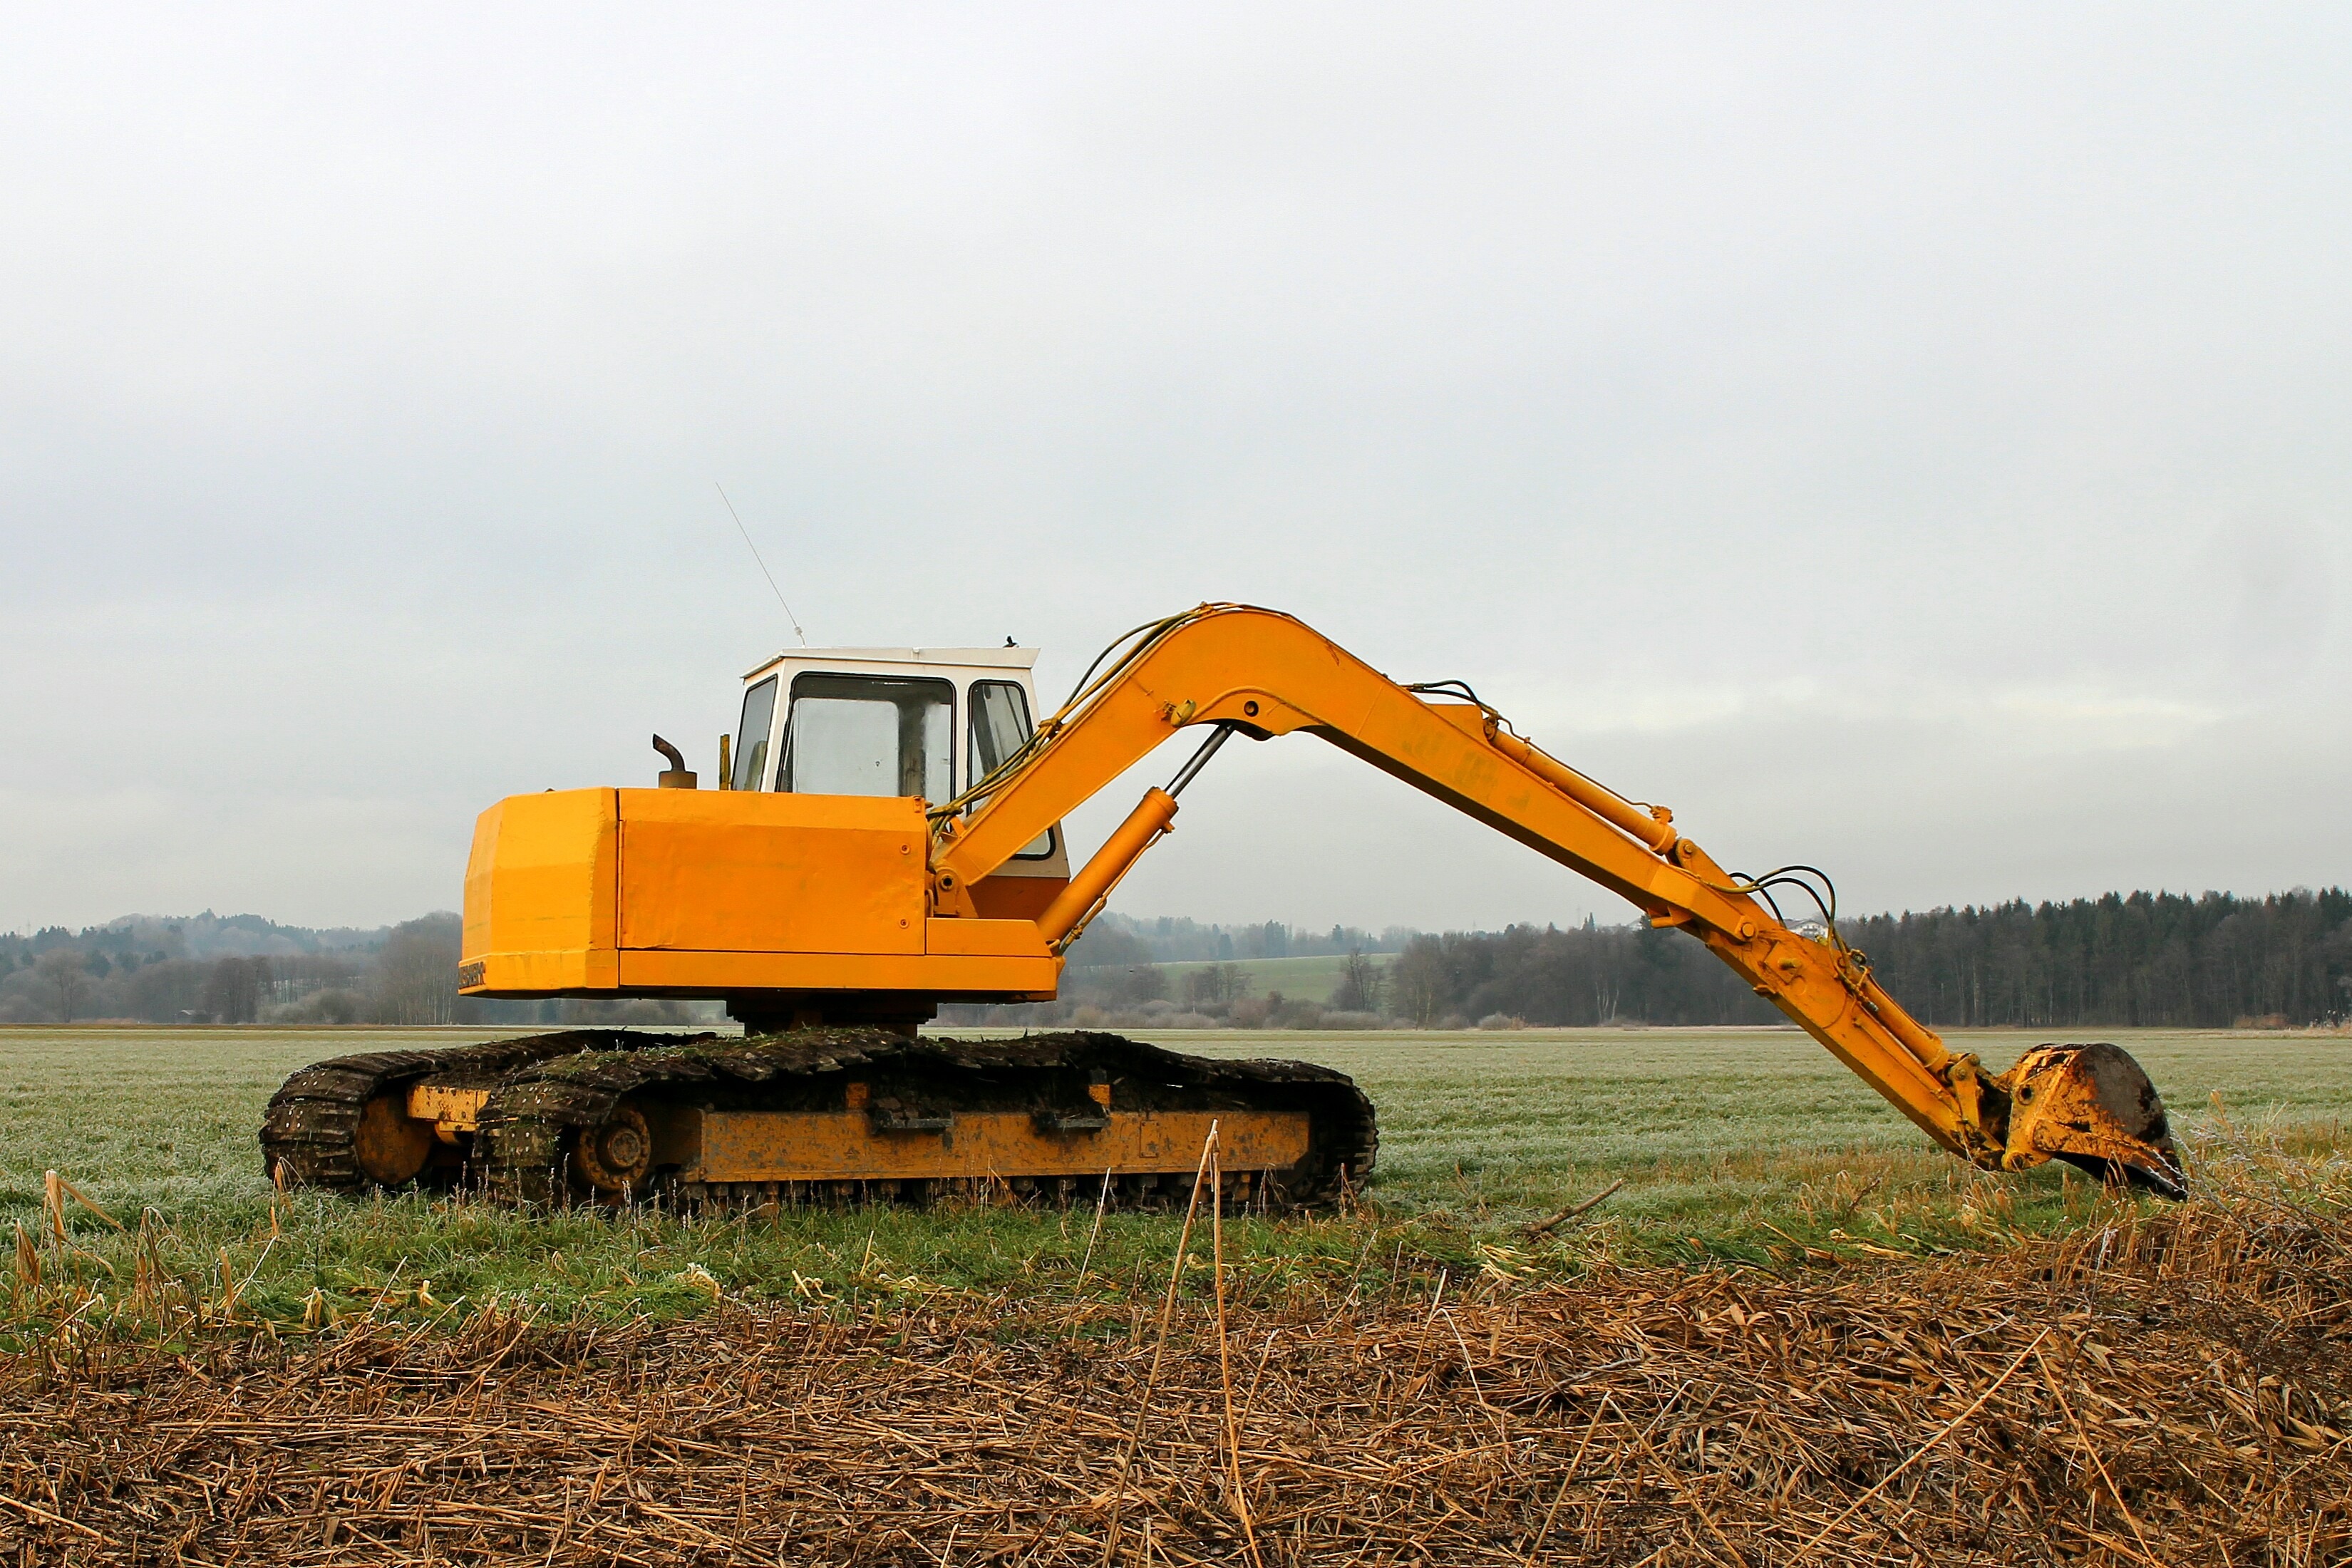
work, technology, field, food, harvest, vehicle, crop, soil, agriculture, bulldozer, blade, site, excavators, shovel, harvester, construction machine, work machine, backhoe bucket, tracked vehicle, excavator buckets, construction equipment, grass family